Hugh Patrick Guarin Maule

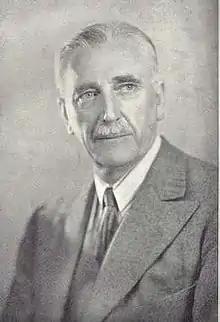
Major H.P.G. Maule DSO MC FRIBA

Hugh Patrick Guarin Maule (12 May 1873 – 15 May 1940) was a British architect whose work included the Royal Veterinary College in London opened by George VI in 1937. Between 1919 and 1923 he was Chief Architect to the Ministry of Agriculture and Fisheries and also served as architect to the trustees of the Douglas Haig Memorial Homes for Ex-Soldiers.